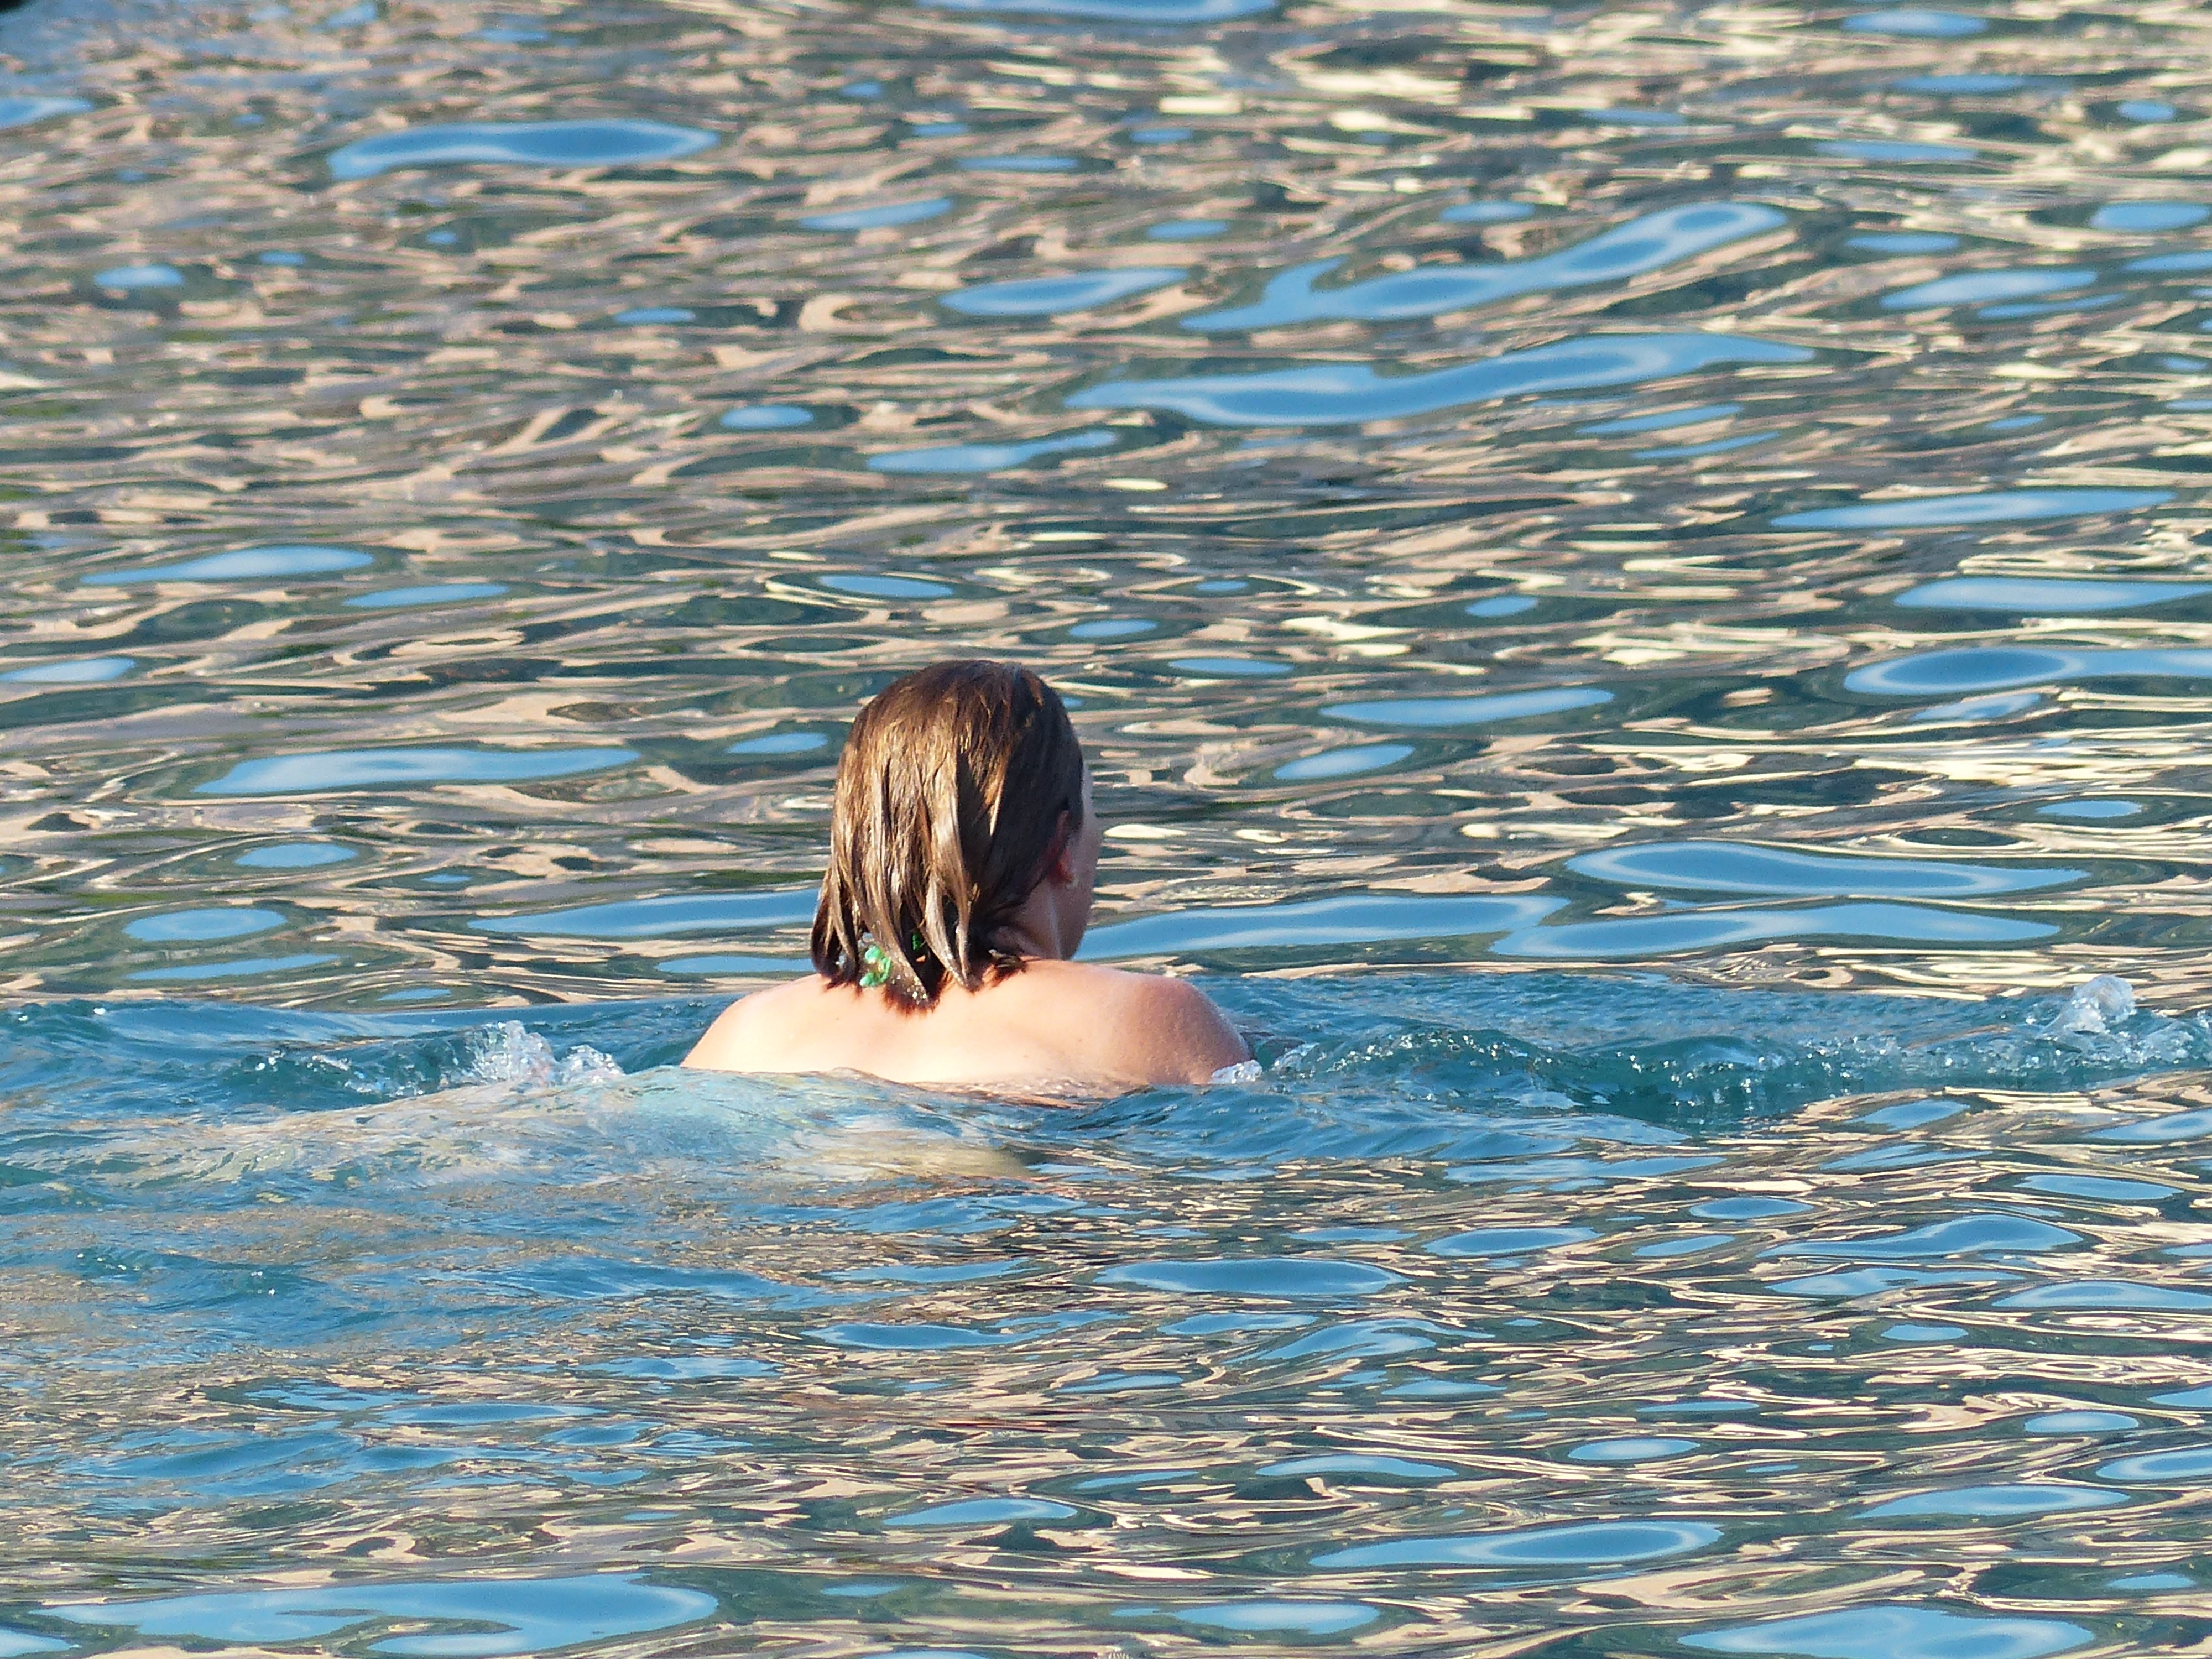
sea, water, warm, summer, underwater, swim, swimming pool, swimming, swimmer, breaststroke